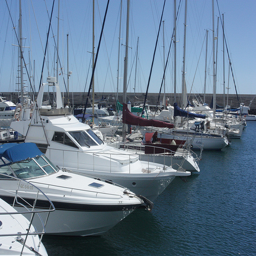
hundreds of sail boats docked in the water
a few small boats in a body of water
A marina area full of boats lined in rows.
The sailboats are waiting at the crowded dock.
lots and lots of sailboats docked in the harbor